Brett Tuggle

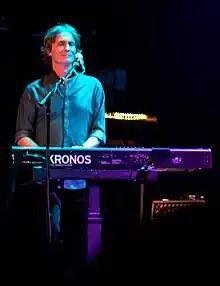
Tuggle in 2018

Brett Tuggle (September 23, 1951 – June 19, 2022) was an American musician who is best known for his keyboard playing with Fleetwood Mac and the David Lee Roth band.